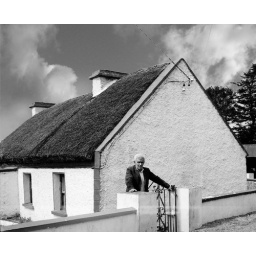
Sky added, tree and TV aerial removed, wall and windows adjusted in levels.